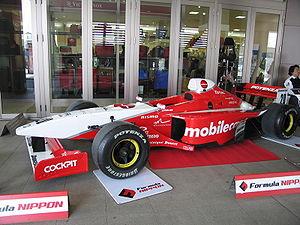
Yuji Ide, est un pilote automobile japonais.
Le Japanese Championship Super Formula, également dénommé Super Formula, est une compétition automobile réservé aux automobiles monoplaces. Il est, depuis 2013, le nom officiel du championnat majeur de monoplaces au Japon anciennement appelé Formula Nippon.